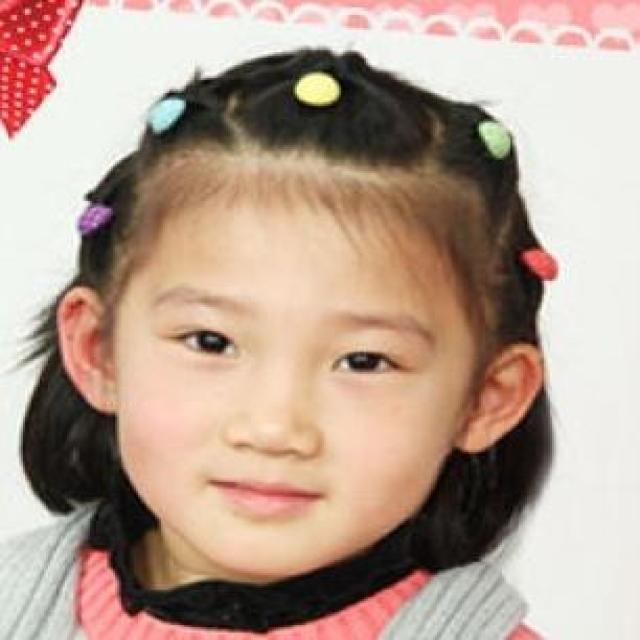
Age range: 0-12